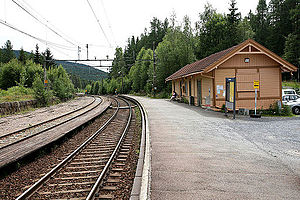
Harestua Station (1901–2012)
Harestua Station var en jernbanestation på Gjøvikbanen, der lå i byområdet Lunner i Oppland fylke i Norge.